Ramayan (1954 film)

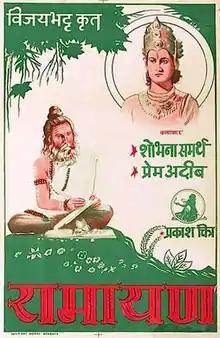

Ramayan is a 1954 Hindi religious film based on Valmiki's Ramayana, produced and directed by Vijay Bhatt for Prakash Pictures. The music directors were Shankar Rao Vyas and Hariprasanna Das and the lyrics were written by Ramesh Gupta, Pandit Indra, Neelkanth Tiwari, Baalam Pardesi. The film starred Prem Adib and Shobhana Samarth once again as Rama and Sita. The two actors had earlier acted in a trilogy of Bhatt's films based on the Ramayana, Bharat Milap (1942), Ram Rajya (1943) and Rambaan (1946). All three had been extremely successful, with the audience accepting them in the traditional roles. The other costars included Shahu Modak, Durga Khote, and Umakant.